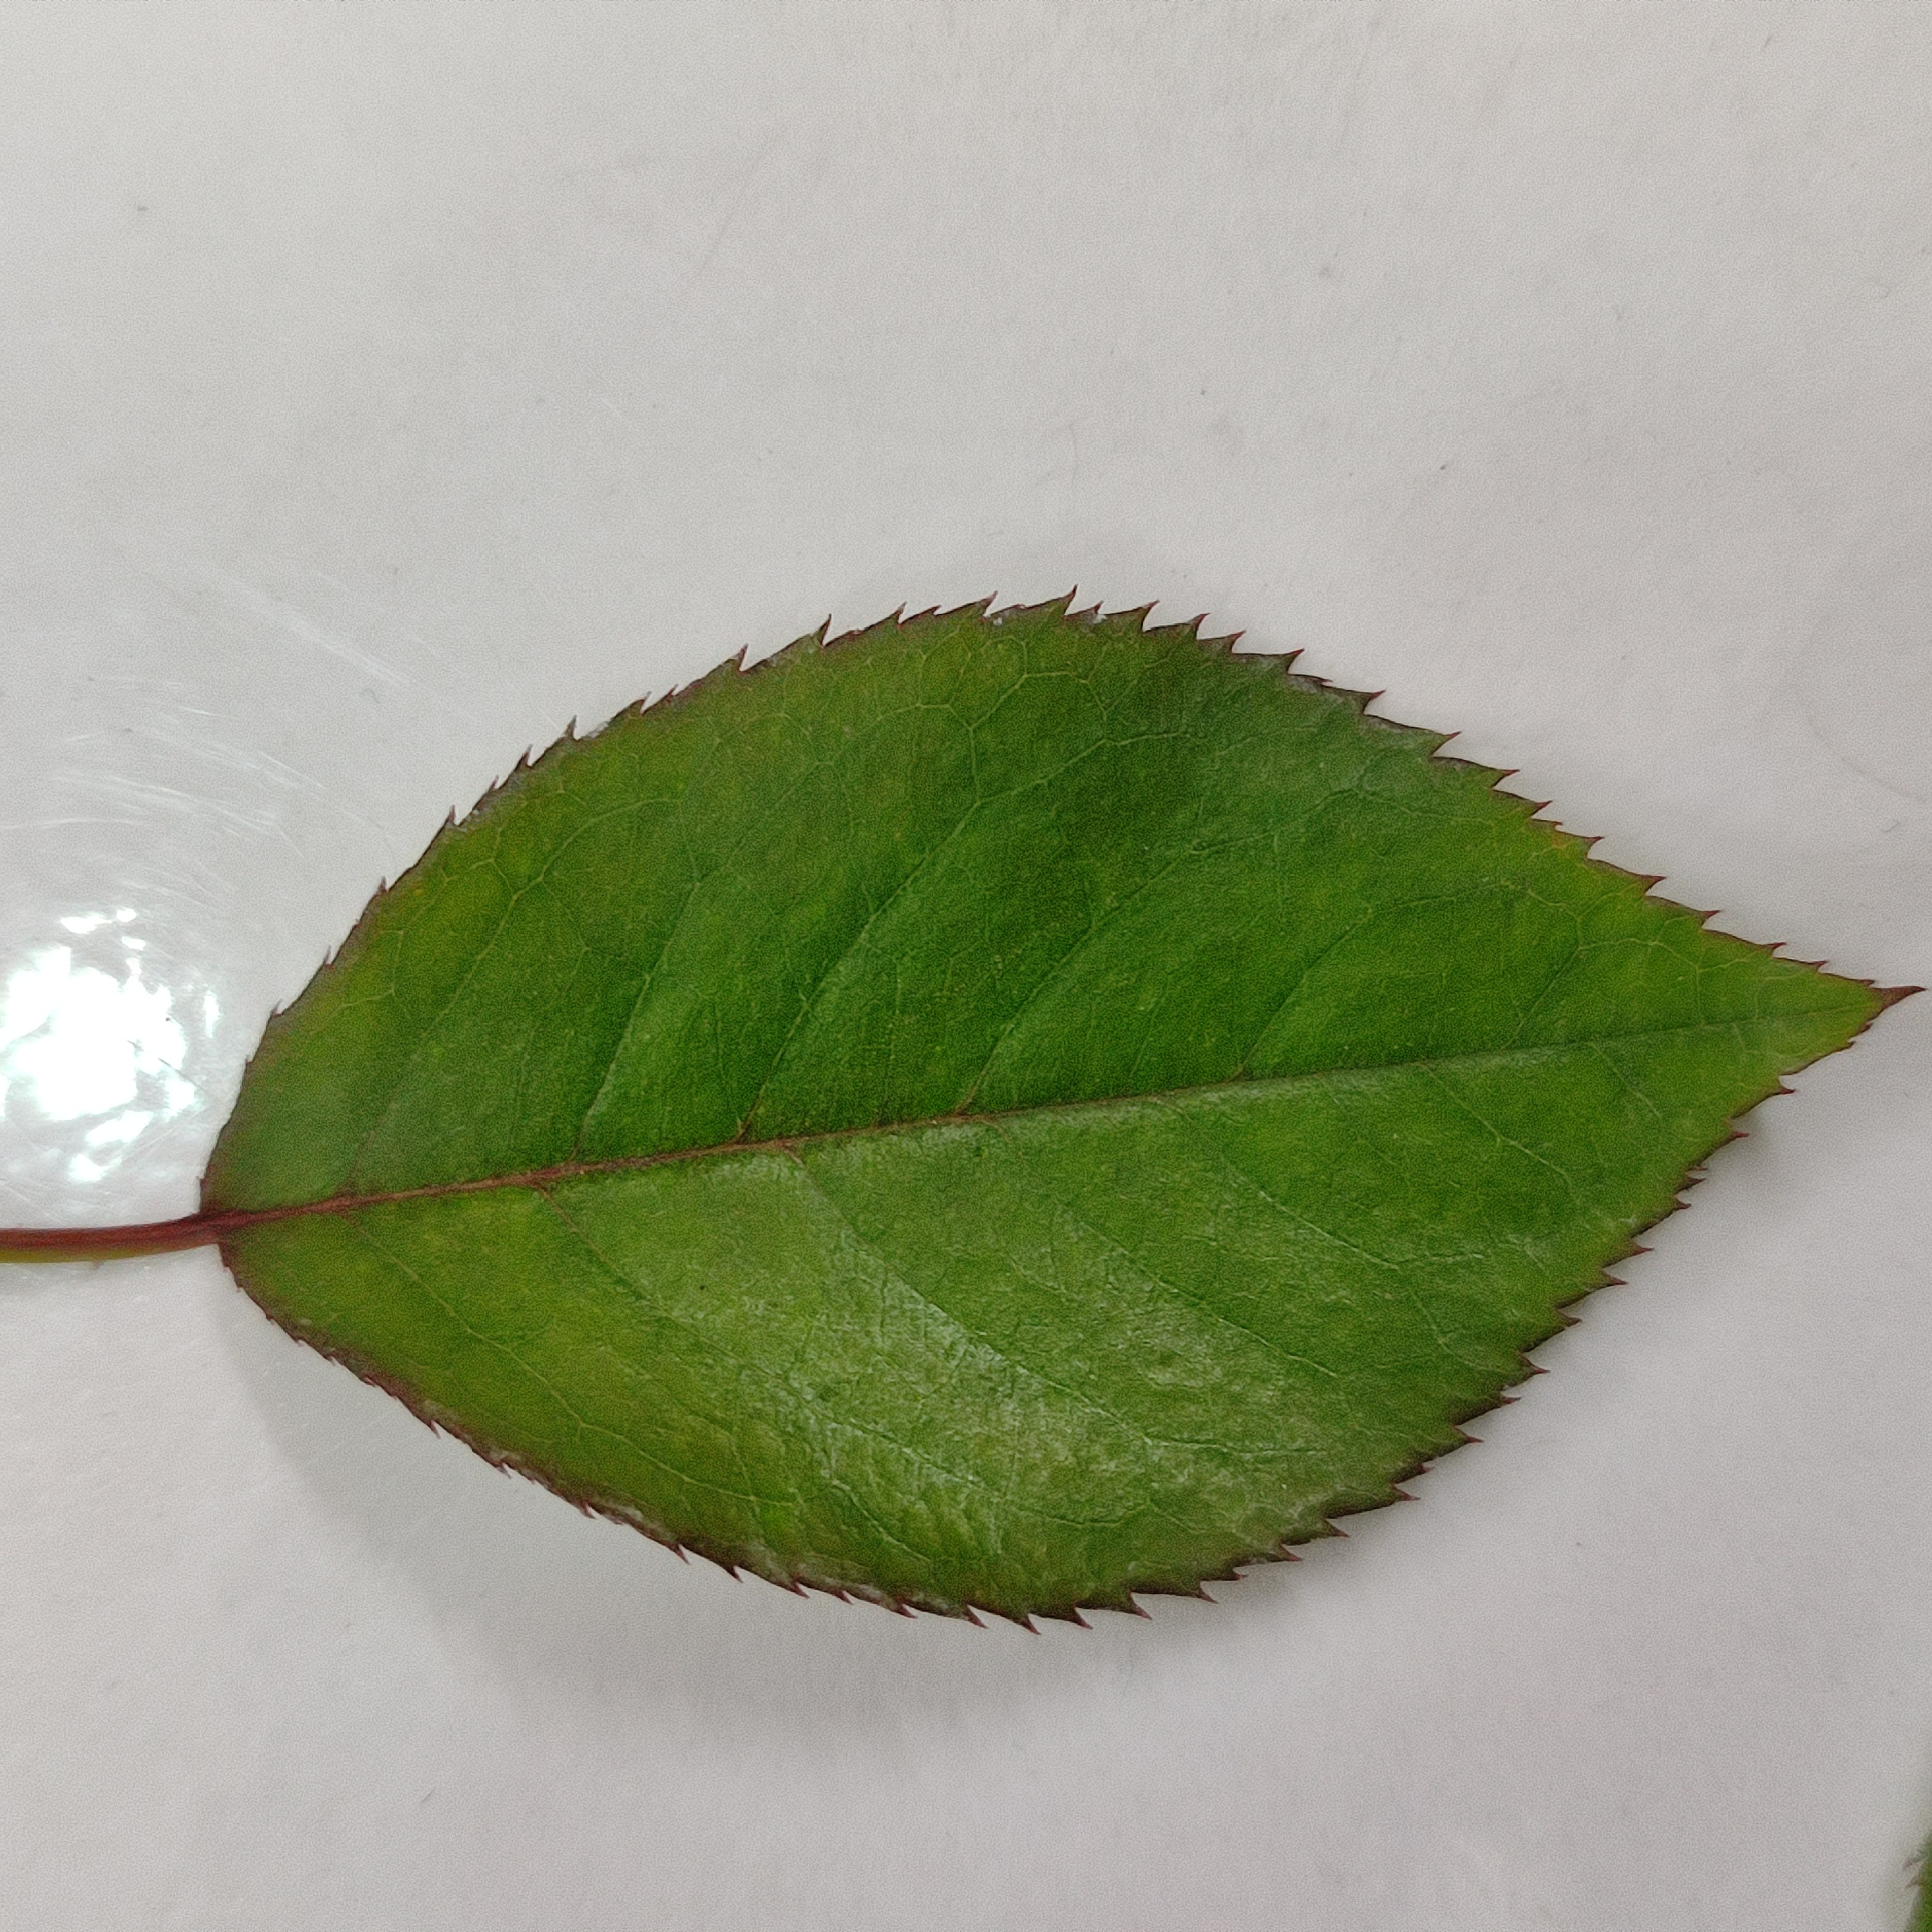
Label: Healthy Leaf